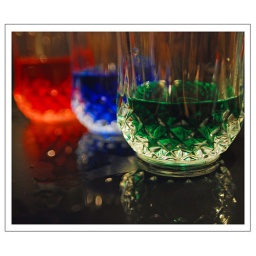
Just wanted to fool around at home and get some colorful photos and did this one.